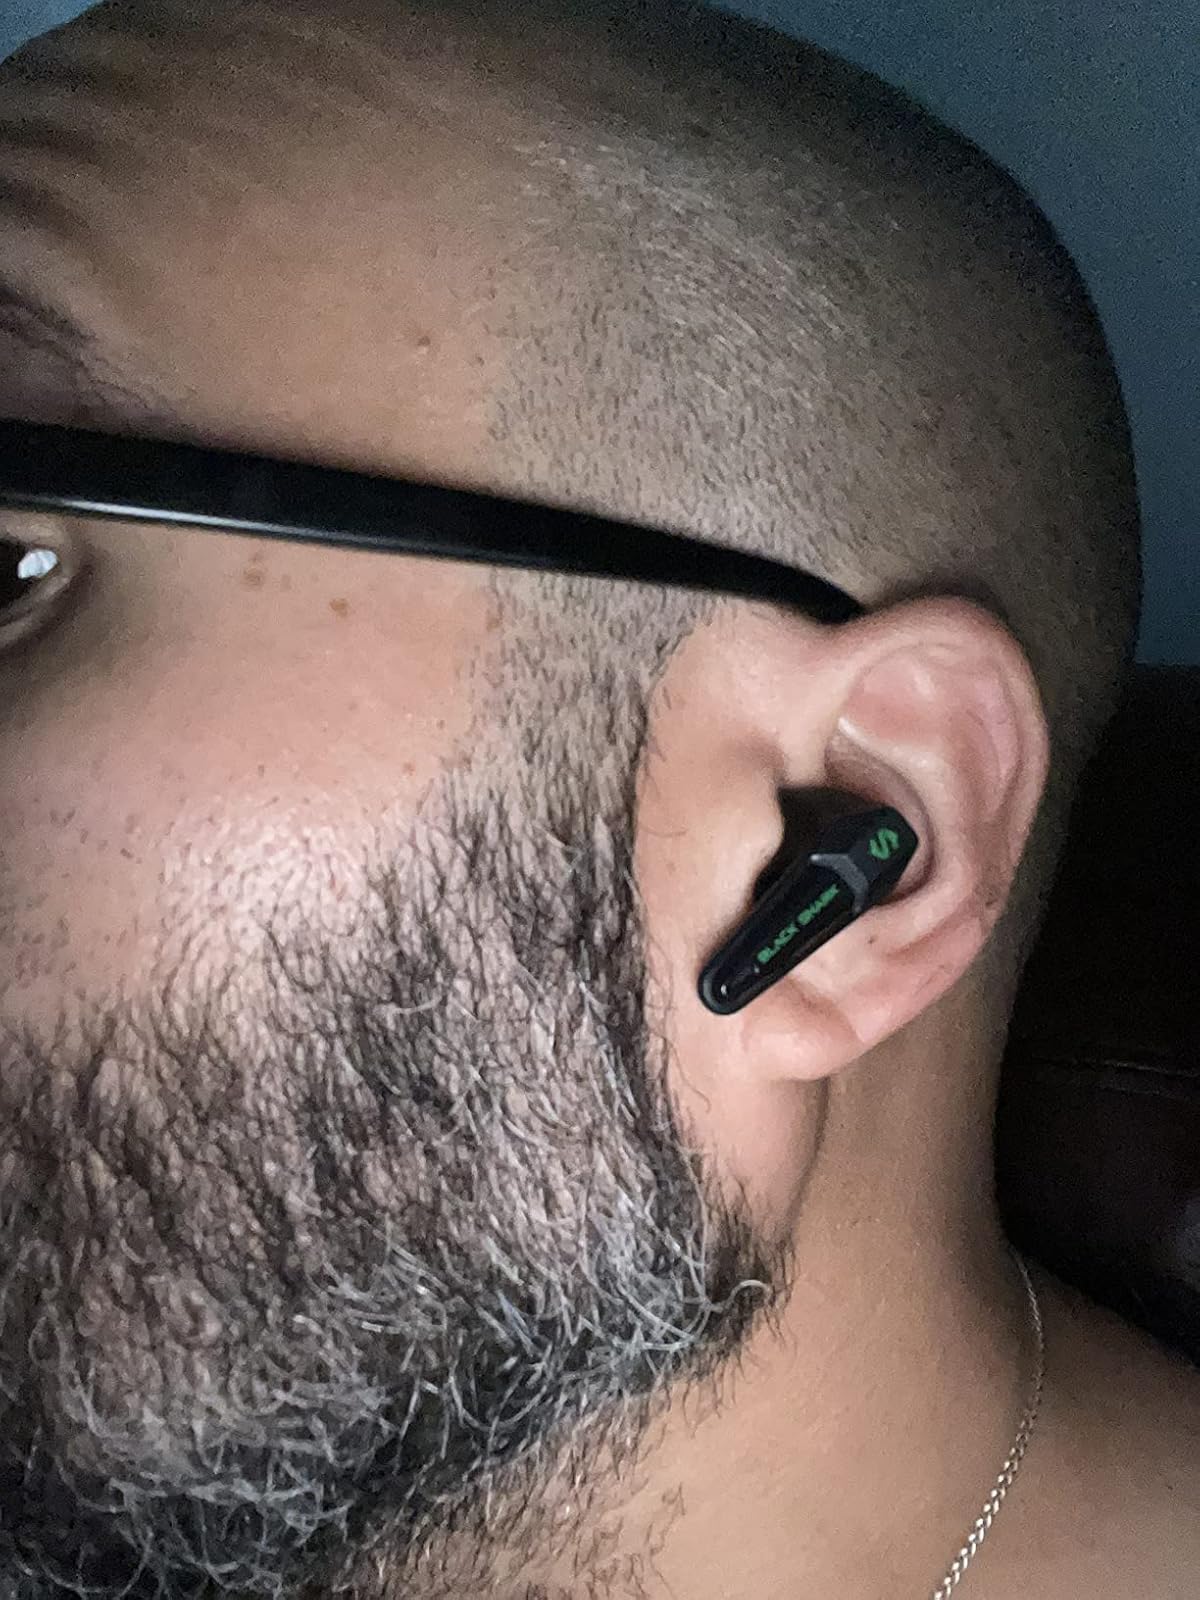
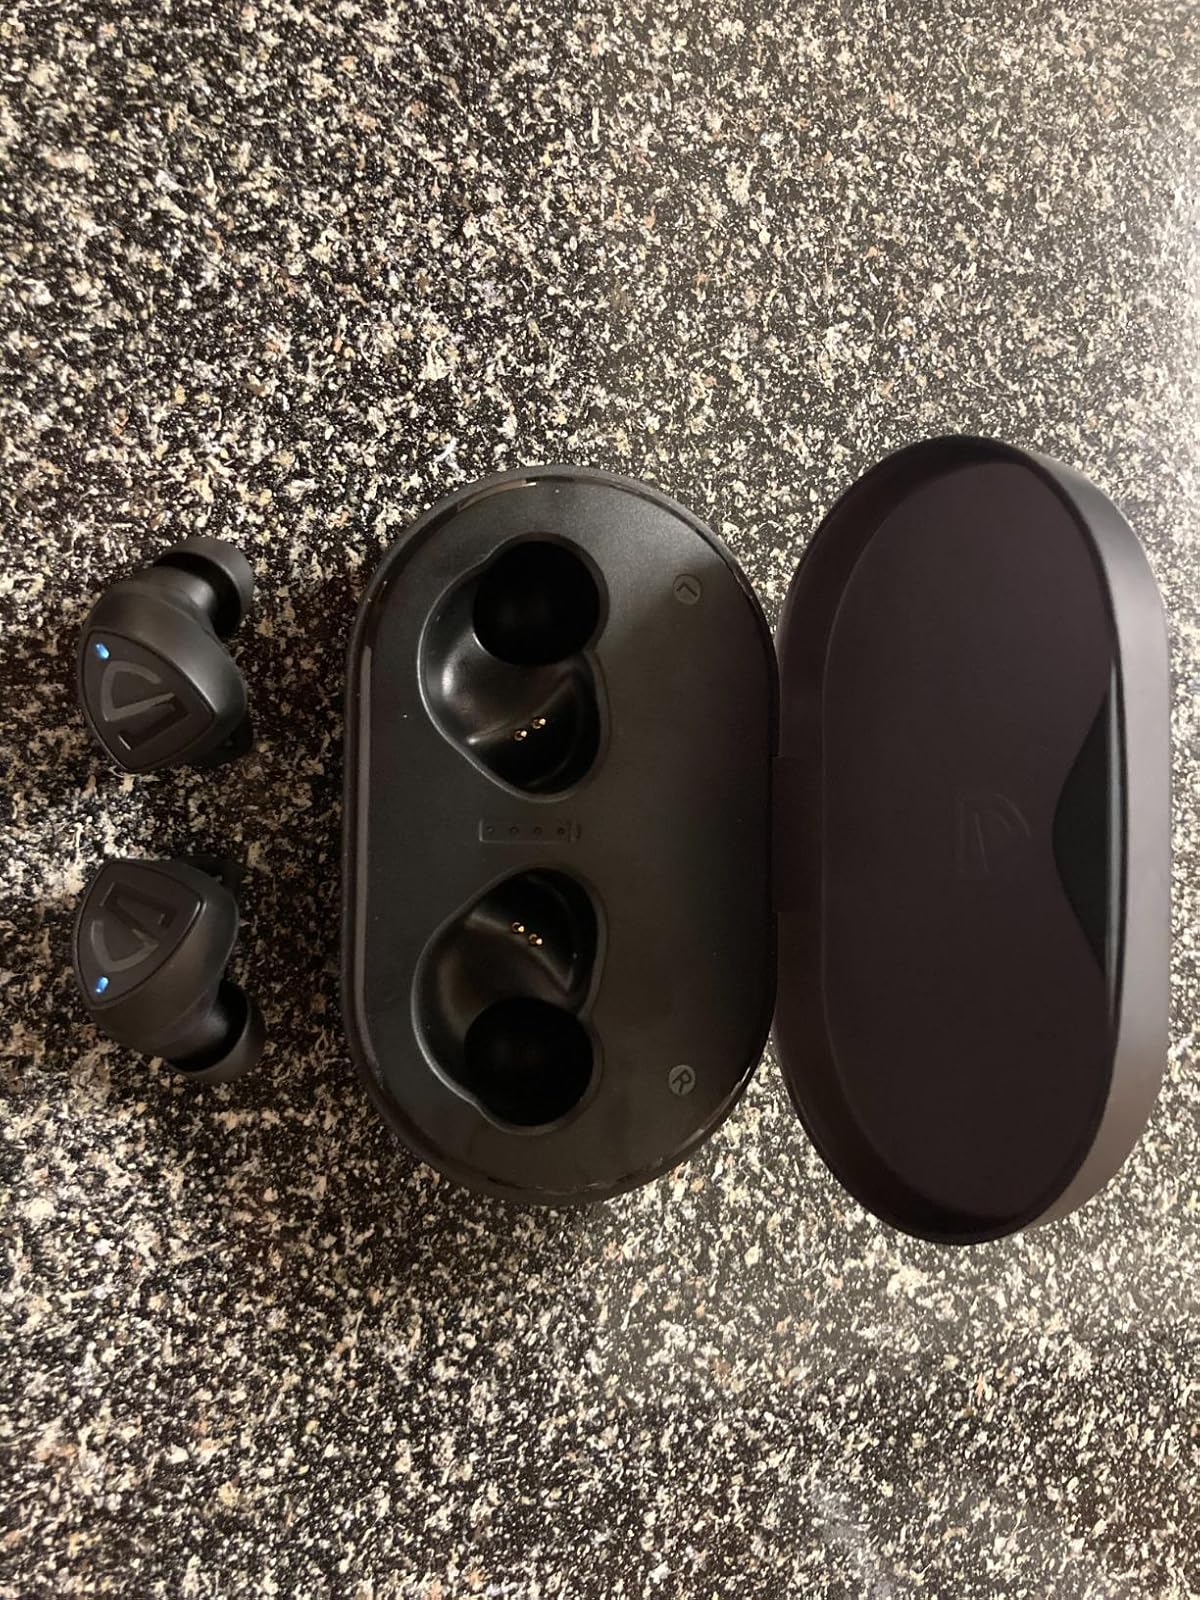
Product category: earbuds
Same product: no